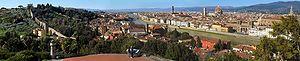
L'esplanade Michel-Ange à Florence est une place en belvédère qui permet le plus fameux panorama sur toute la ville, près de son centre historique.